List of Irish state funerals

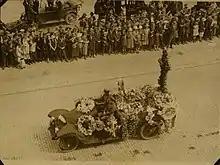
National Army soldiers drive a car laden with wreaths through the streets of Dublin towards Glasnevin Cemetery for the burial of Michael Collins (1922)

State funerals in Ireland have taken place on the following occasions since 1922.